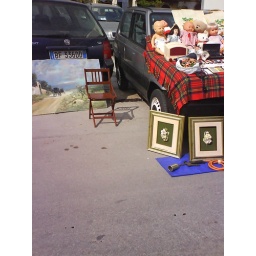
The market near Piazza Marina, people use their car as a shop